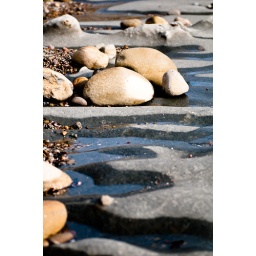
Ocean molded rock bed in Laguna Beach.